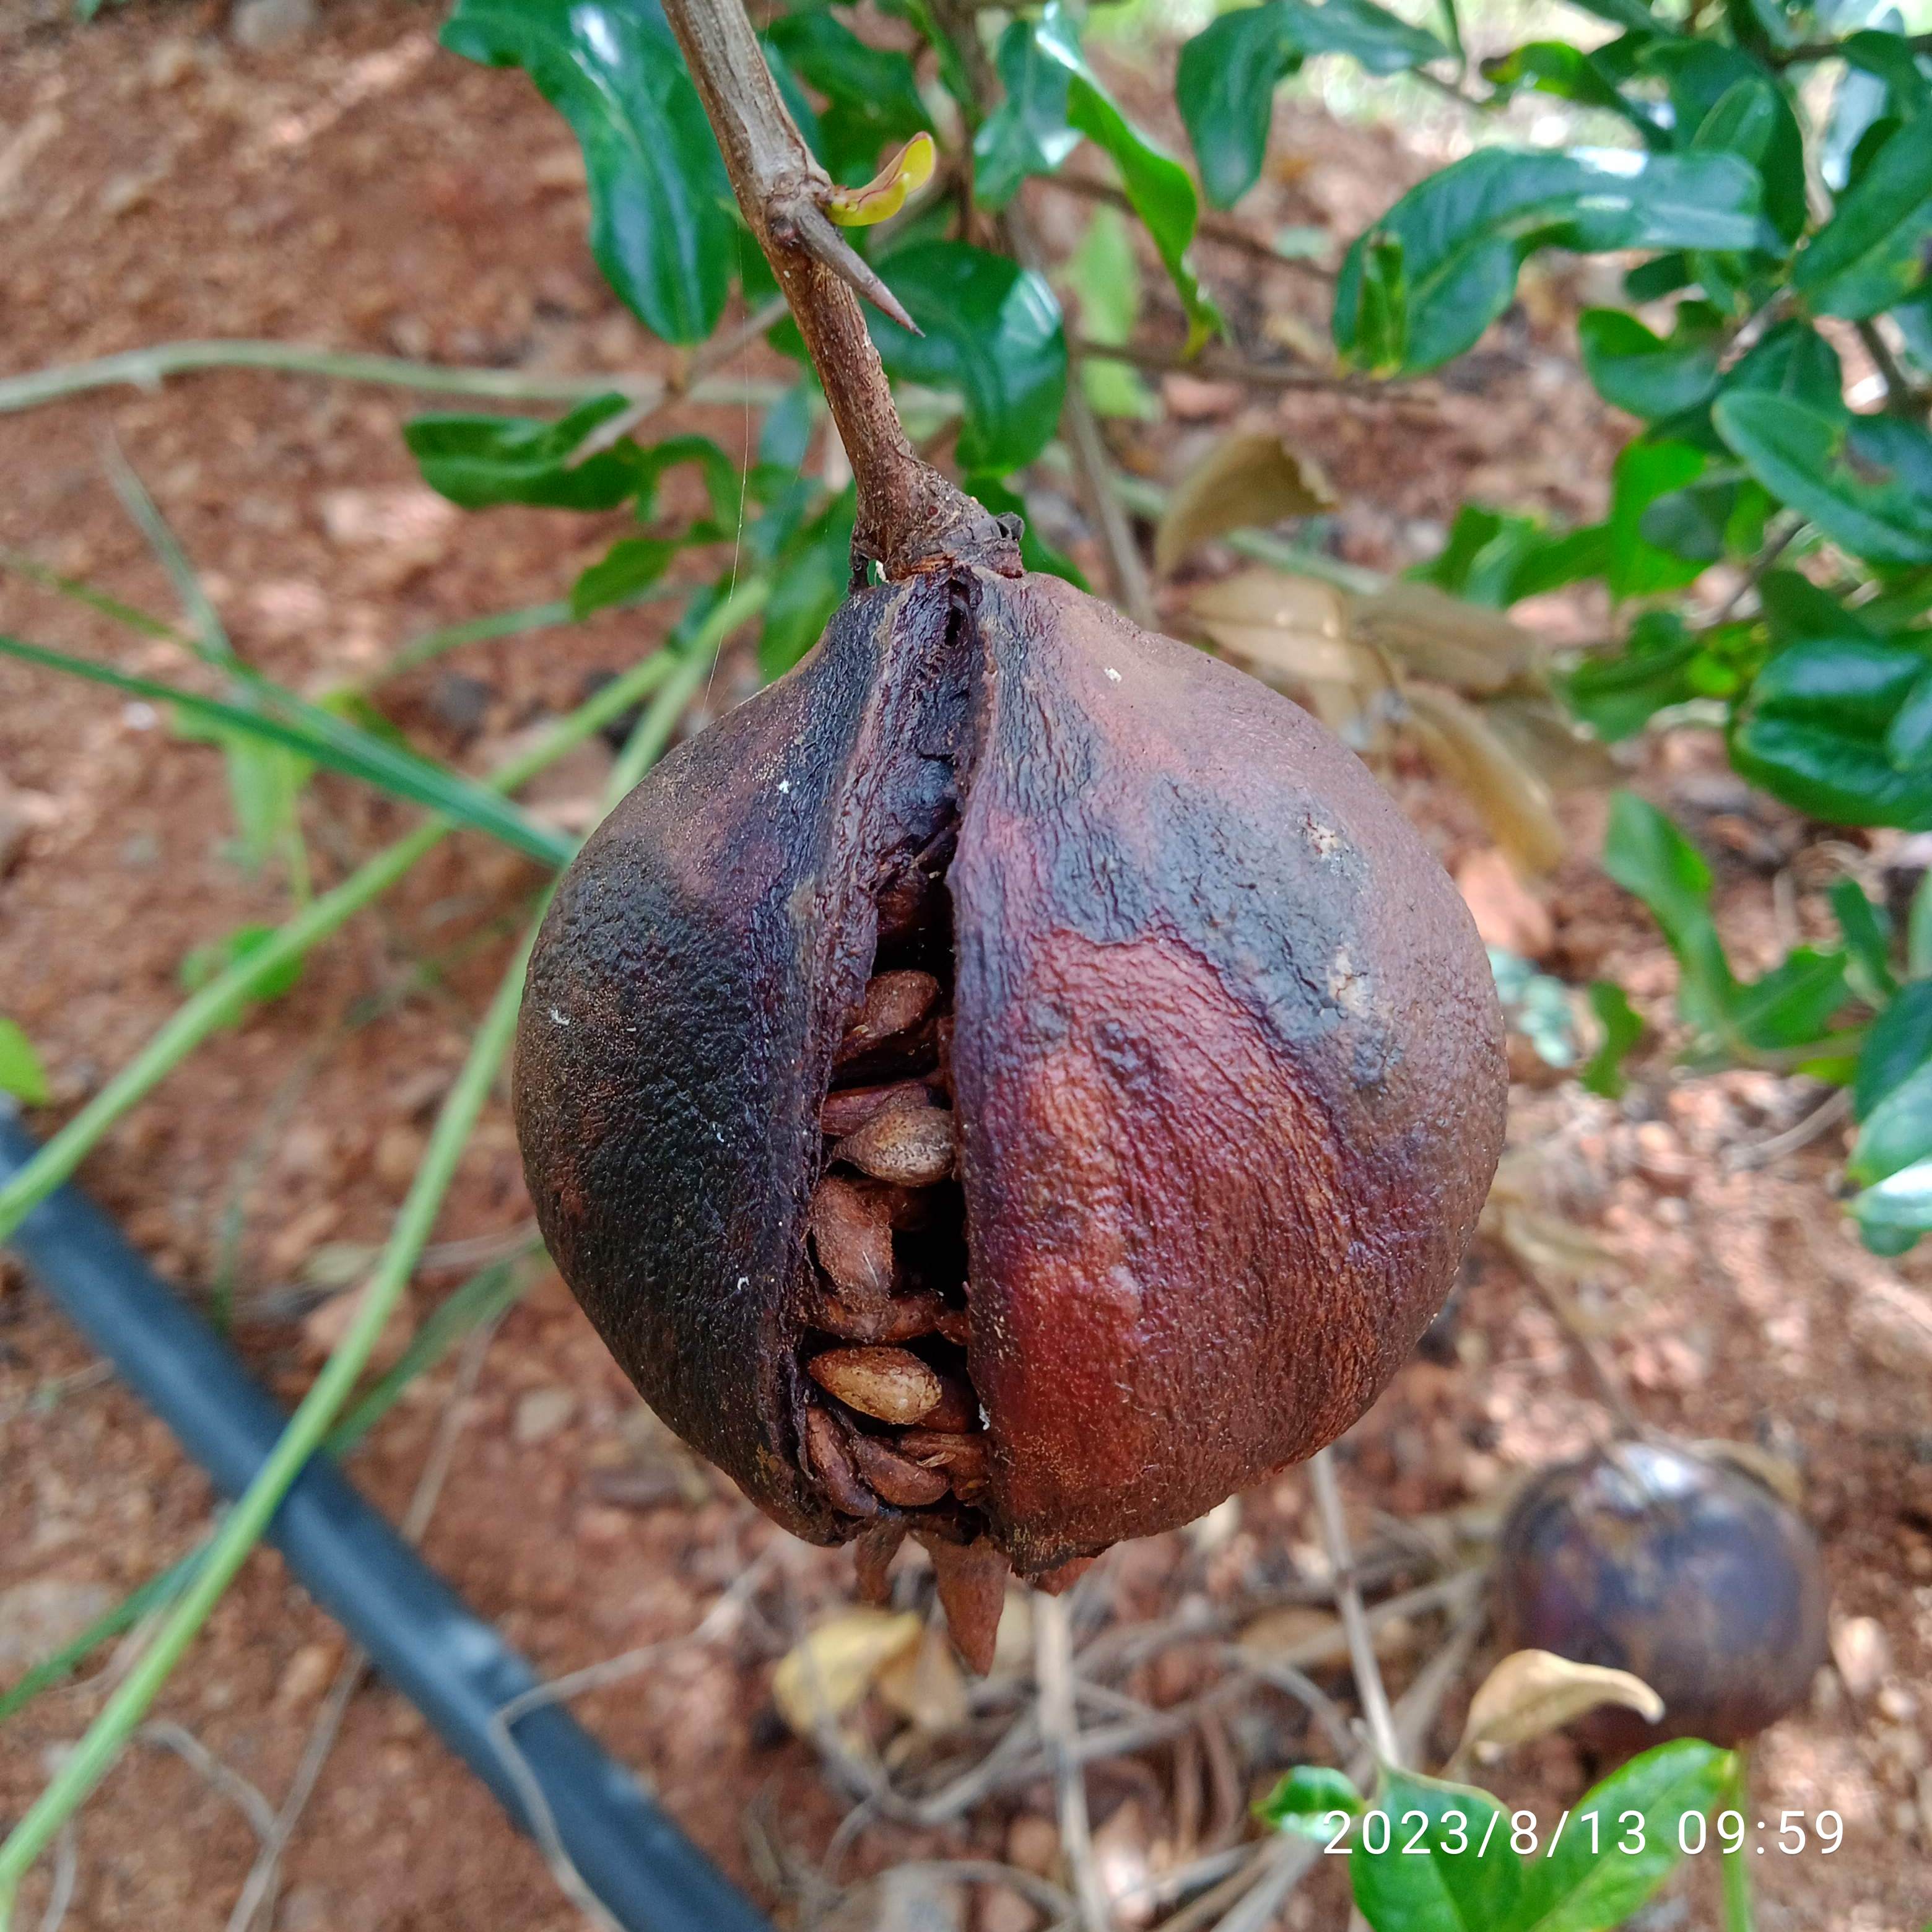
Label: Bacterial_Blight